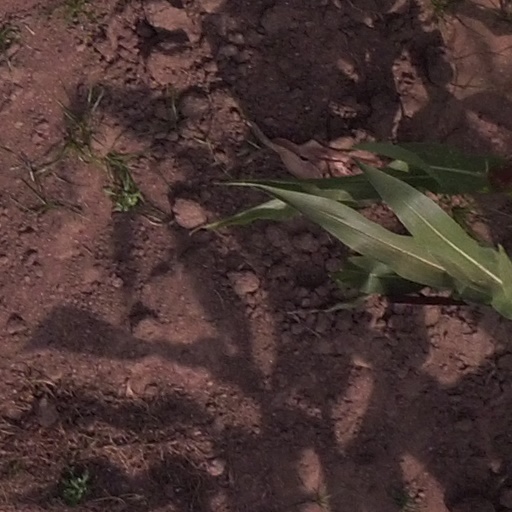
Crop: maize; corn